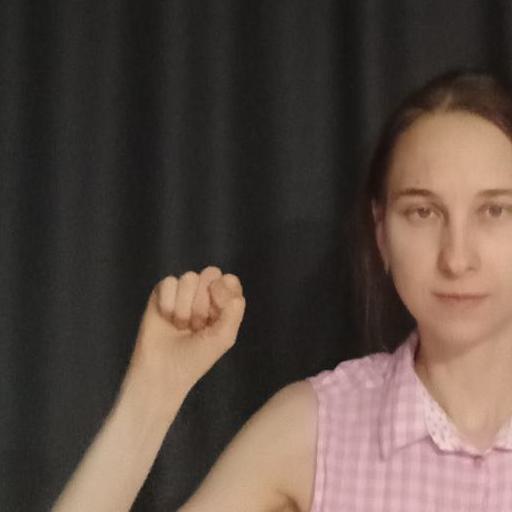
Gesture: fist